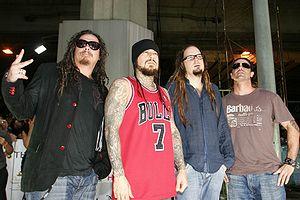
Un certain nombre de genres de metal sont apparus depuis l'émergence du genre à la fin des années 1960. Même si ces genres sont parfois difficiles à distinguer les uns des autres, ils se différencient la plupart du temps par des structures, des styles instrumentaux et vocaux, et des tempos différents. Parfois, une caractéristique est partagée par un genre et plusieurs autres genres ou sous-genres. Les genres de heavy metal sont généralement groupés au regard de ces caractéristiques.